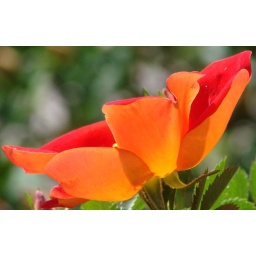
magnificent for two weeks in spring; covered with yellow to orange blossoms